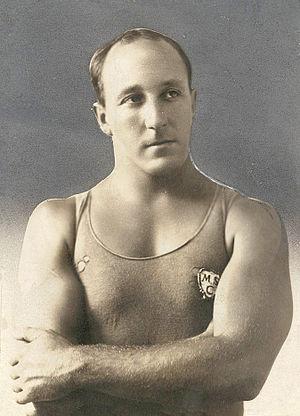
Cecil Healy est un ancien nageur australien.